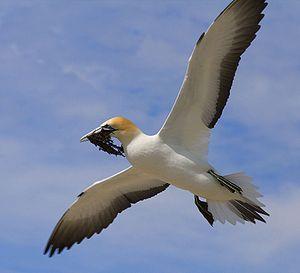
Le Fou austral est une espèce d'oiseaux marins de la famille des Sulidae.